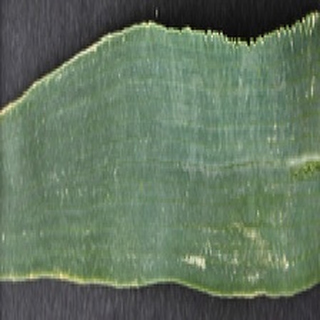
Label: healthy_wheat